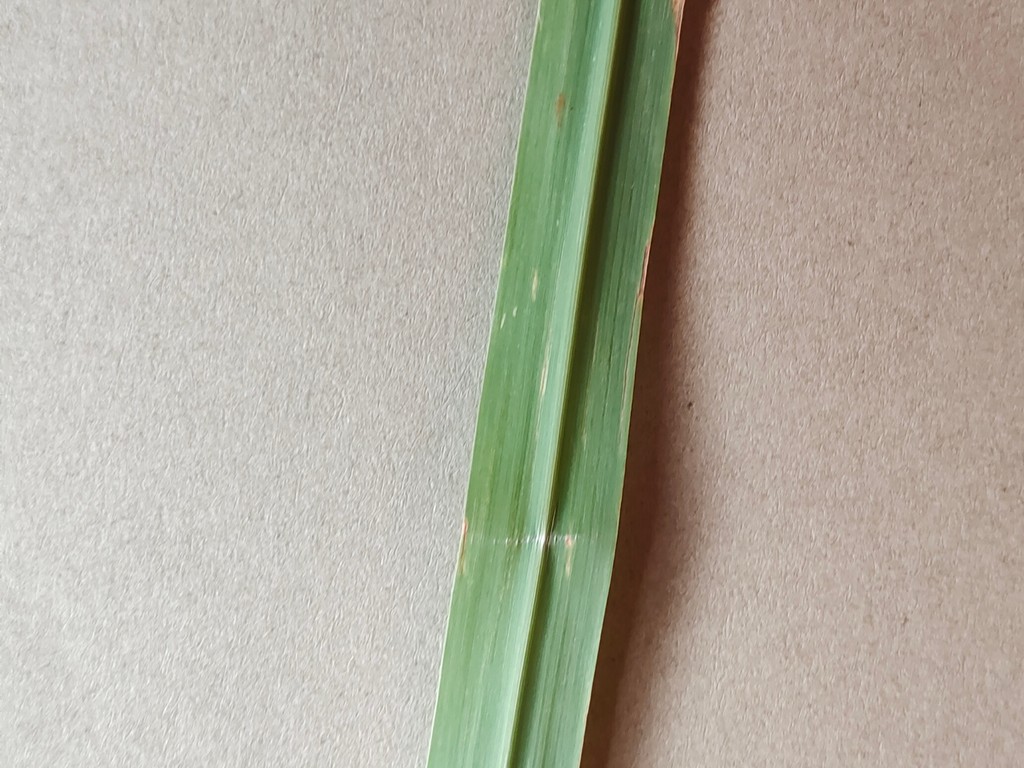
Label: Unhealthy